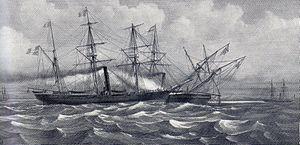
La guerre franco-allemande de 1870, parfois appelée guerre franco-prussienne ou guerre de 1870, est un conflit qui opposa, du 19 juillet 1870 au 28 janvier 1871, la France à une coalition d'États allemands dirigée par la Prusse et comprenant les vingt et un autres États membres de la confédération de l'Allemagne du Nord ainsi que le royaume de Bavière, celui de Wurtemberg et le grand-duché de Bade. Cette guerre fut considérée par Otto von Bismarck, Premier ministre prussien, qui fit tout pour qu'elle advienne, comme une conséquence de la défaite prussienne lors de la bataille d'Iéna de 1806 contre l'Empire français.
Charles Leduc, né à Nantes en 1831, et mort en 1911, est un peintre et un dessinateur français. Ancien marin, les navires et les paysages maritimes constituent ses sujets de prédilection.
Le Bouvet, baptisé d'après François Joseph Bouvet, était un aviso à propulsion mixte de la marine nationale française, lancé le 24 mai 1865 à Rochefort, premier de sa classe de navires. Long de 55,75 mètres, large de 8,6 mètres, il avait un tirant d'eau de 3,14 mètres ; il jaugeait 760 tonneaux ; la puissance de sa machine était de 700 chevaux et il disposait de 3 canons.
Le combat du Bouvet et du Meteor est une bataille navale livrée le 9 novembre 1870 au large de la Havane, durant la guerre franco-allemande de 1870-1871.